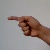
The image shows a hand gesture representing the letter 'G' in Indian Sign Language.